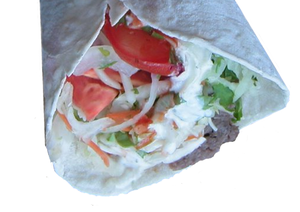
Une Shawarma. עברית: תצלום תקריב של שווארמה בלאפה.